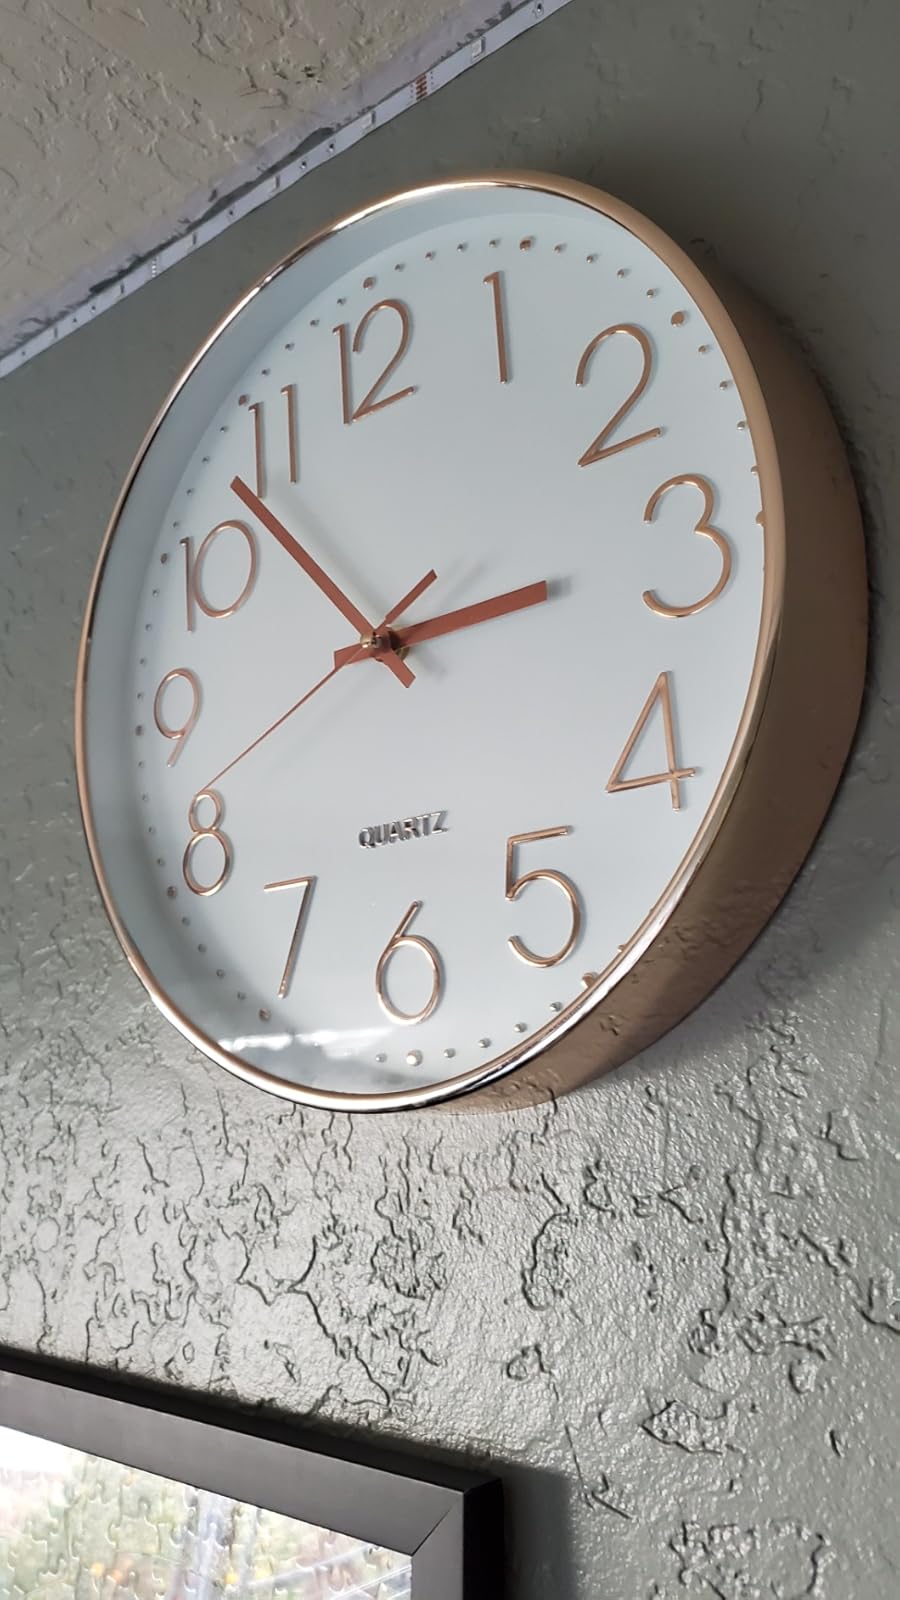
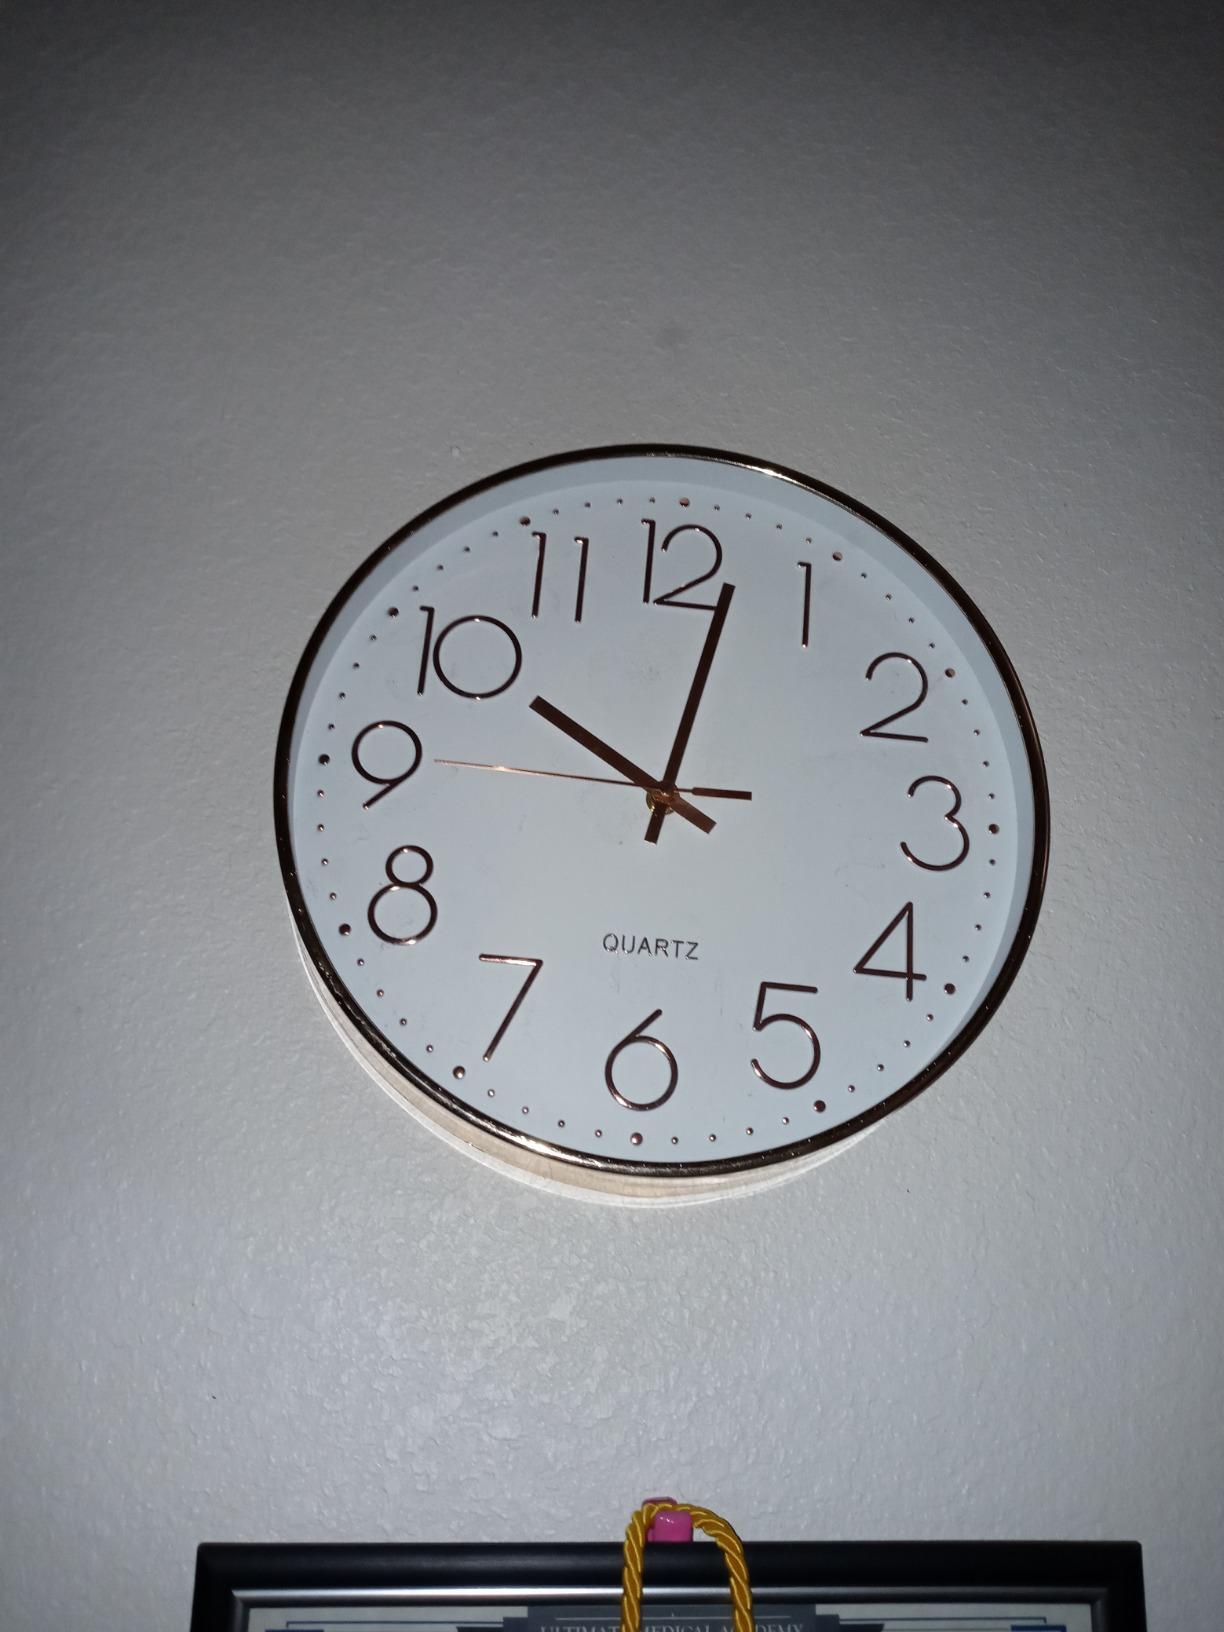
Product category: clock
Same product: yes